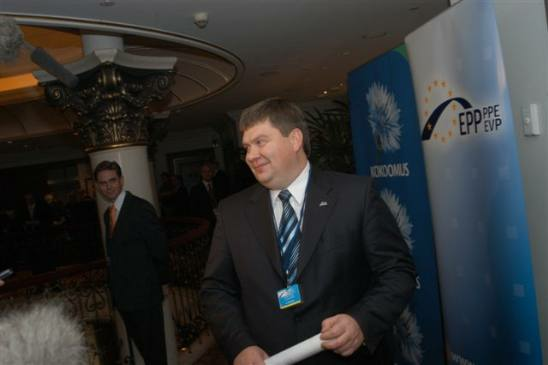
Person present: Yes